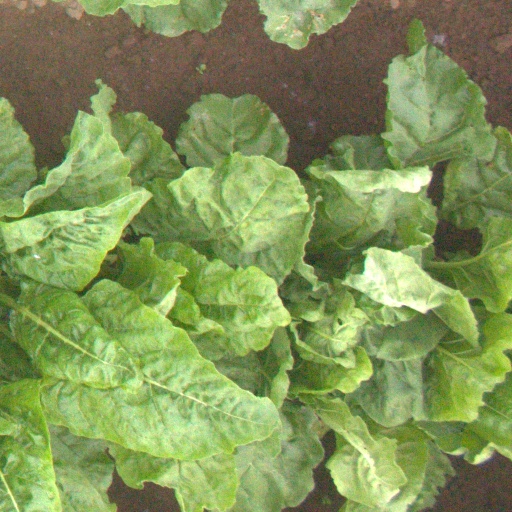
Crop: sugar beet